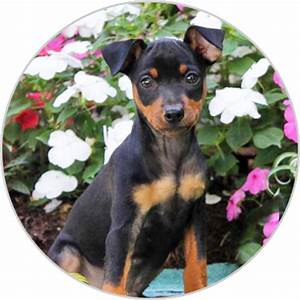
Label: cane